Enemy of the State (film)

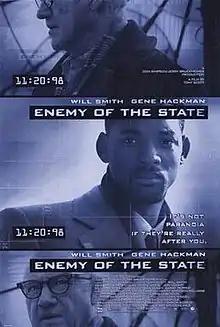
Theatrical release poster

Enemy of the State is a 1998 American political action thriller film directed by Tony Scott, produced by Jerry Bruckheimer and written by David Marconi. The film stars Will Smith as a labor lawyer who becomes the target of a covert surveillance operation after unwittingly receiving evidence of a political assassination. Gene Hackman co-stars as a former intelligence operative who helps him evade the rogue agents. The supporting cast includes Jon Voight, Regina King, Loren Dean, Jake Busey, Barry Pepper, and Gabriel Byrne.